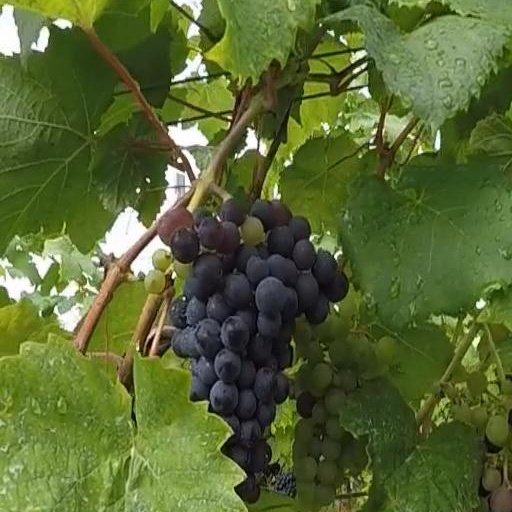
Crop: grape